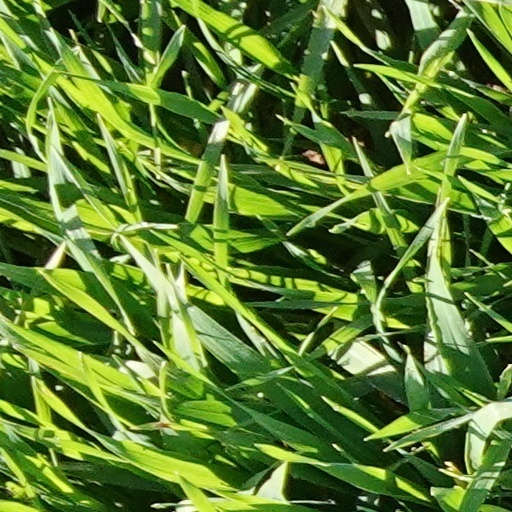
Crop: wheat